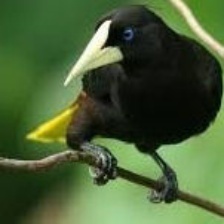
Species: CRESTED OROPENDOLA
Scientific name: PSAROCOLIUS DECUMANUS